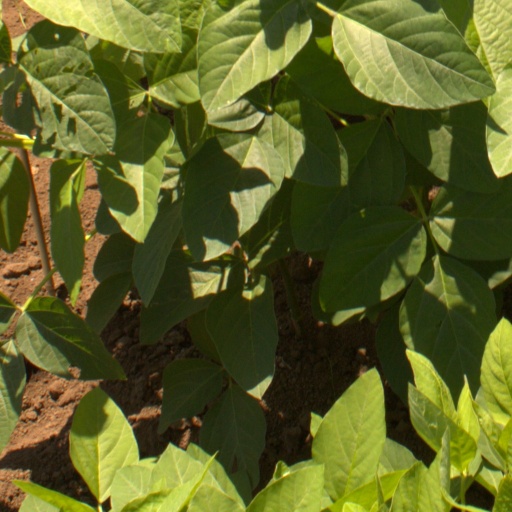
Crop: soybean